H. C. Zen

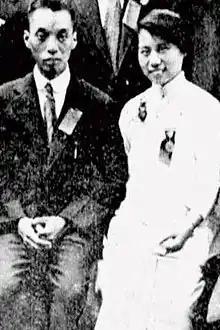
H. C. Zen (aka Ren Hongjun) and Chen Hengzhe

Prior to his studies in the United States, he served as the secretary of Sun Yat-sen, the founding father of the Republic of China while he was the Provisional President in 1912. During his lifetime, he had served in various government agencies and offices and had helped to promote science in China, including serving as secretary general of the Academia Sinica from 1938 to 1942.